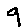
Label: 9